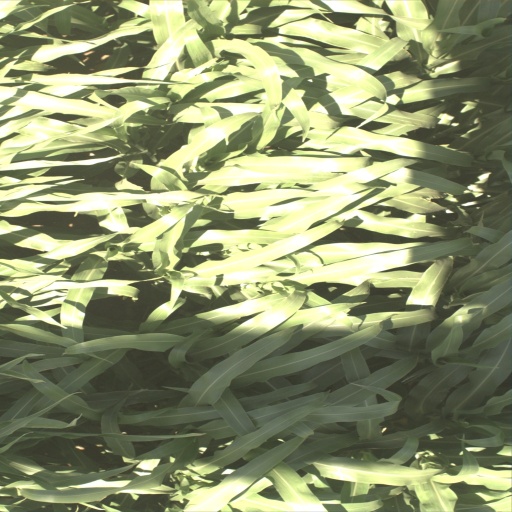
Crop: sorghum